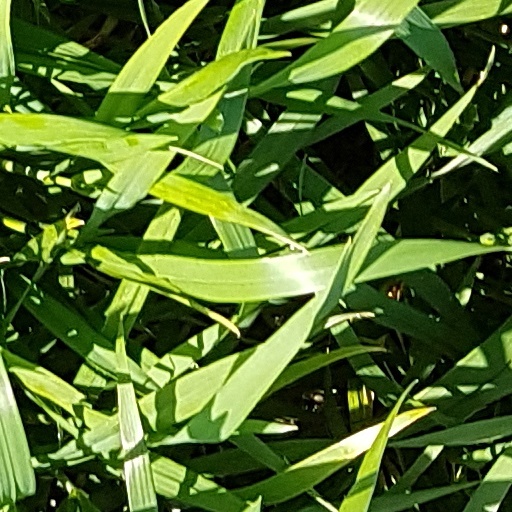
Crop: wheat